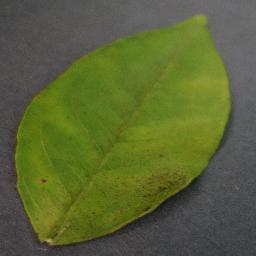
Label: Orange___Haunglongbing_(Citrus_greening)